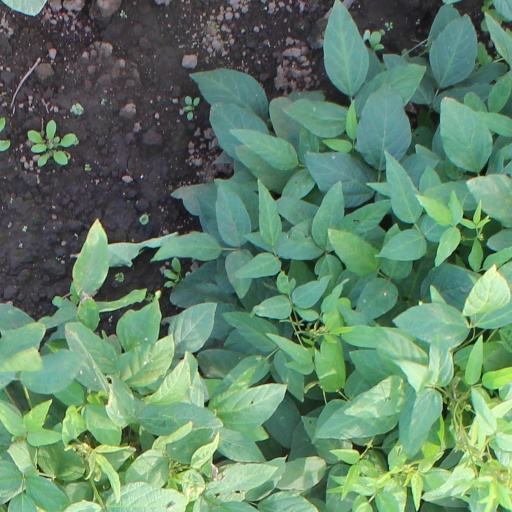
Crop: soybean